Agenor

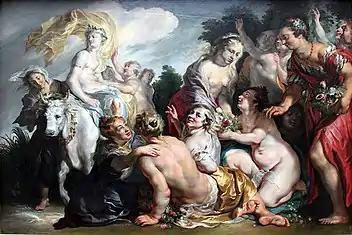
"The Rape of Europa", a painting by Jacob Jordaens (1615 version)

Zeus saw Agenor's daughter Europa gathering flowers and immediately fell in love with her. Zeus transformed himself into a white bull and carried Europa away to the island of Crete. He then revealed his true identity and Europa became the first queen of Crete. Agenor, meanwhile, sent Europa's brothers, Cadmus and Cilix in search of her, telling them not to return without her. In some versions of the tale, Agenor sends her other brothers as well: Phineus or Thasus (and of course Phoenix in the versions in which Cadmus's father is Agenor).